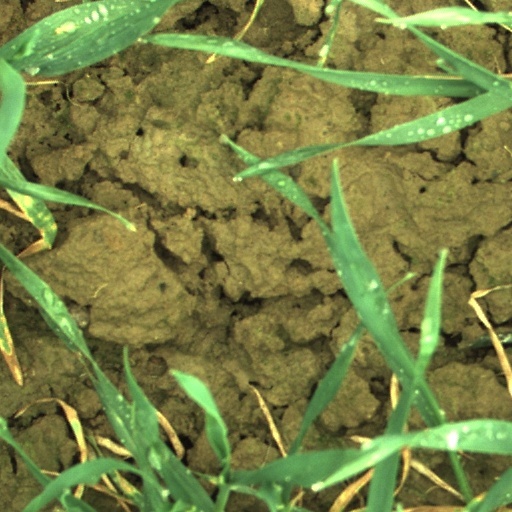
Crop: wheat